Semiconductor ring laser

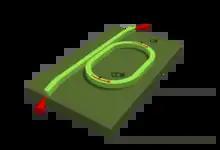
Illustration of a Semiconductor Ring Laser (SRL). The laser cavity is a waveguide with a racetrack geometry (but this can also be another geometry), which enables it to lase in two counterpropagating directions: clockwise (CW) and counterclockwise (CCW). The light is evanescently coupled out of the cavity to a straight output waveguide.

Semiconductor ring lasers (SRLs) are miniature ring laser devices with potential applications in optoelectronics, photonics and all-optical circuits. The first SRLs were developed in the 1980s. Recently, they have been of interest as potential random-access memory storage devices for all-optical computers.